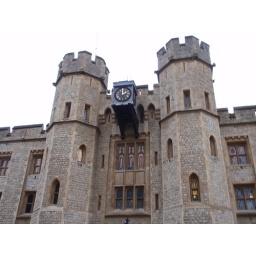
Aother tower in the gounds. Part of the main building complex/store houses.